Francis Kenrick

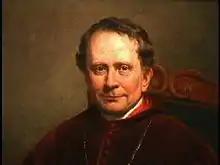

Francis Patrick Kenrick (December 3, 1796 or 1797 – July 8, 1863) was an Irish-born Catholic prelate who served as Bishop of Philadelphia (1842–1851) and Archbishop of Baltimore (1851–1863).